Steve M. Thompson

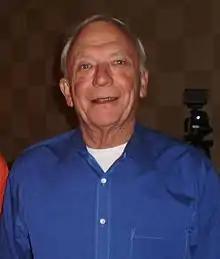
Thompson in 2010

Stephen Max "Steve" Thompson (born October 27, 1944) is a retired businessman and Republican politician from the US state of Alaska. He has been a member of the Alaska House of Representatives from District 2 in Fairbanks since 2011. He previously served as mayor of Fairbanks from 2001 to 2007.